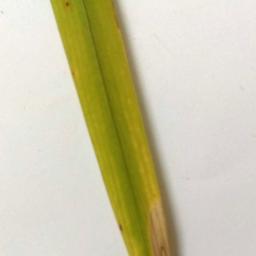
Label: Rice___Brown_Spot